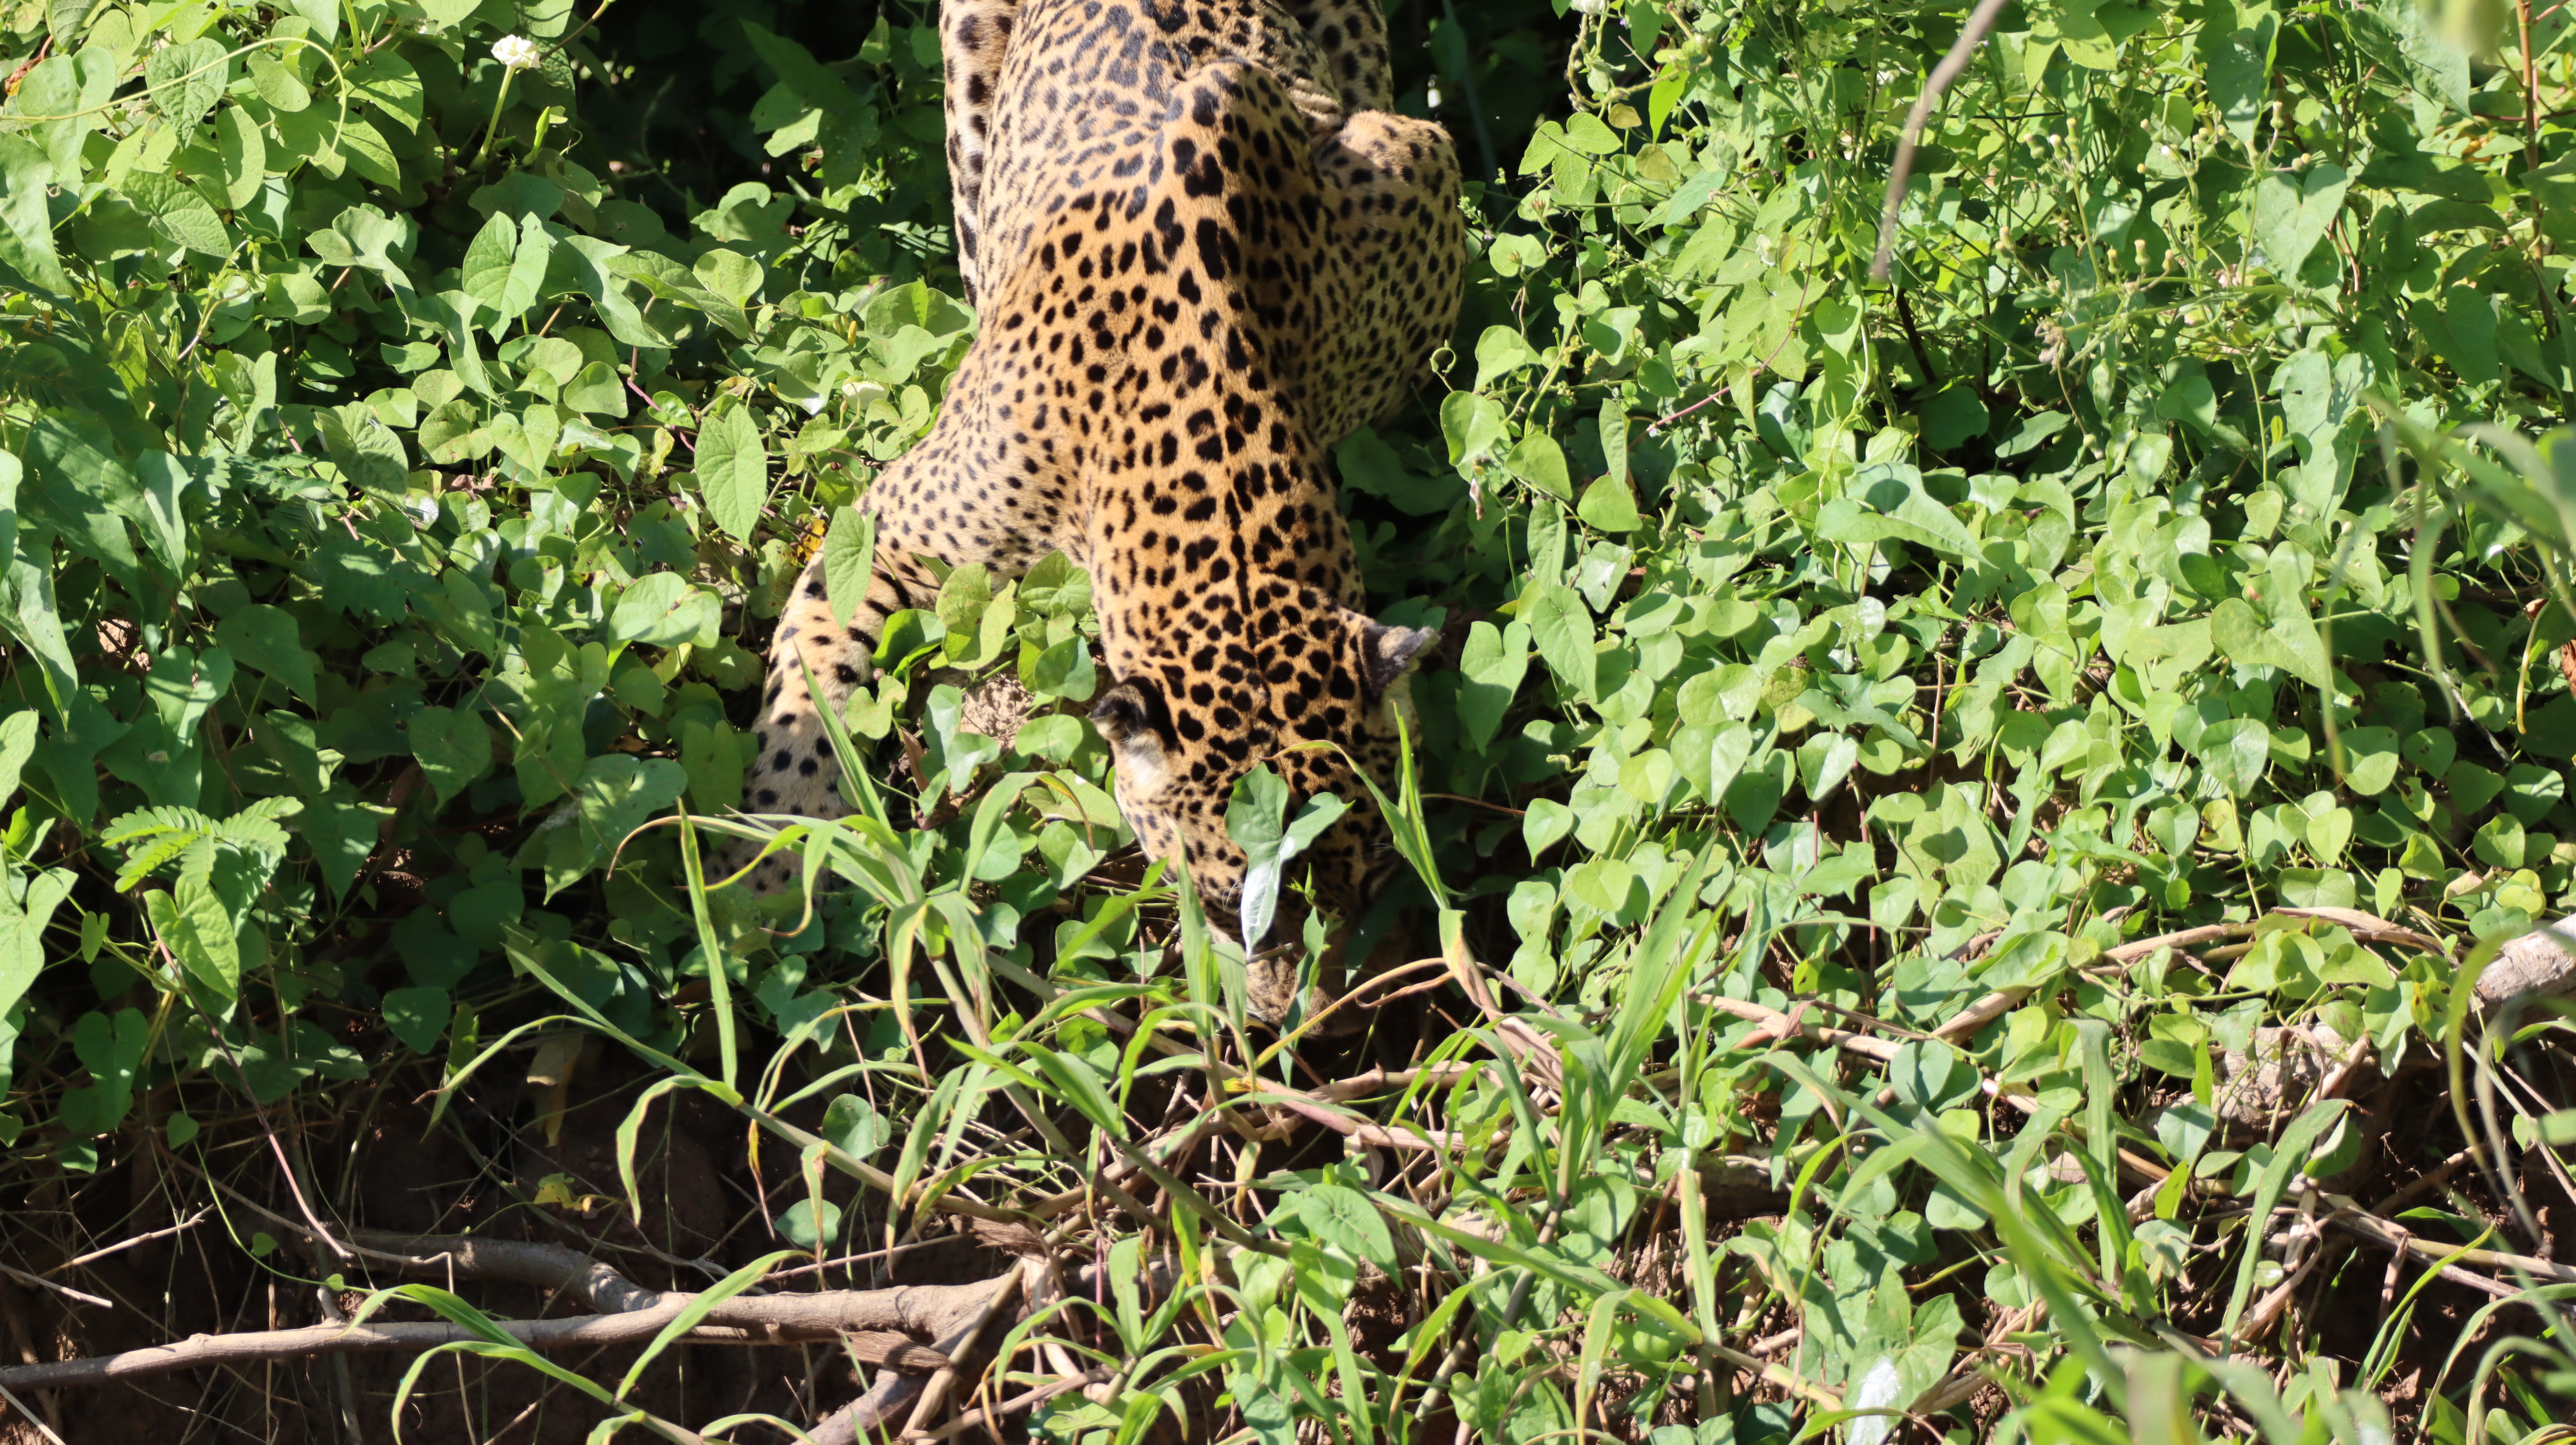
Jaguar: Kwang